Australian High

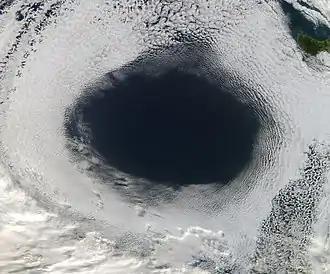
The Australian High west of Tasmania over the Indian Ocean

The Australian High tends to follow the seasonal variation in position of the sun; it is strongest and most persistent during the southern hemisphere summer and weakest during winter when it shifts towards the interior of Australia, as the westerly frontal systems becomes more active in the region around the Bight, thereby allowing cold fronts and low-pressure systems to perforate the southern states.